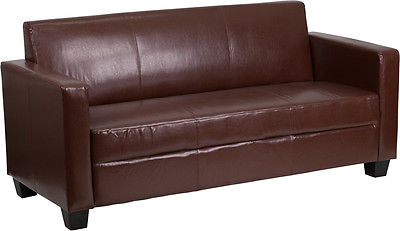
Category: sofa